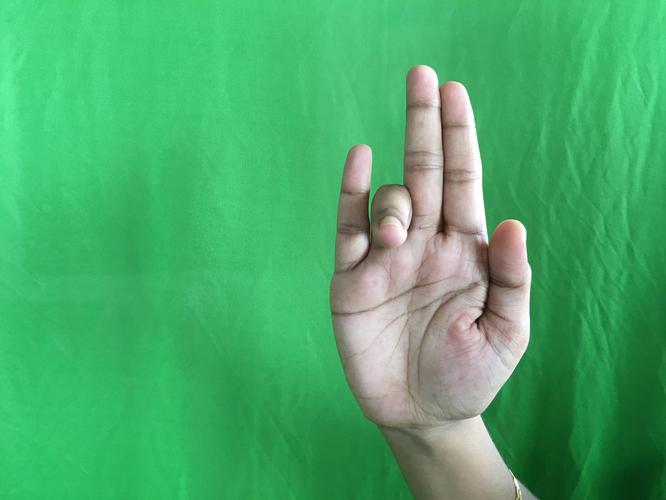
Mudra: Tripathaka
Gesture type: single_hand